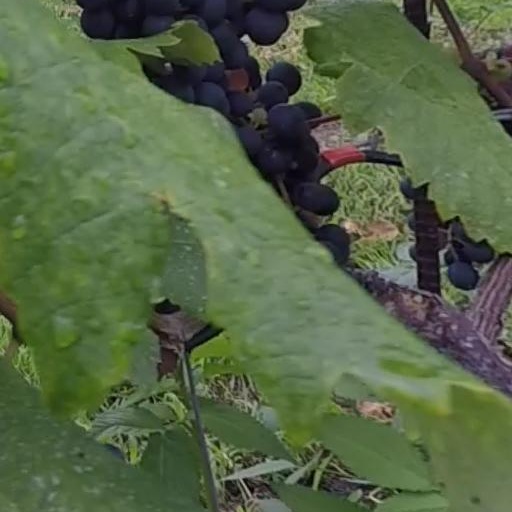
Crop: grape